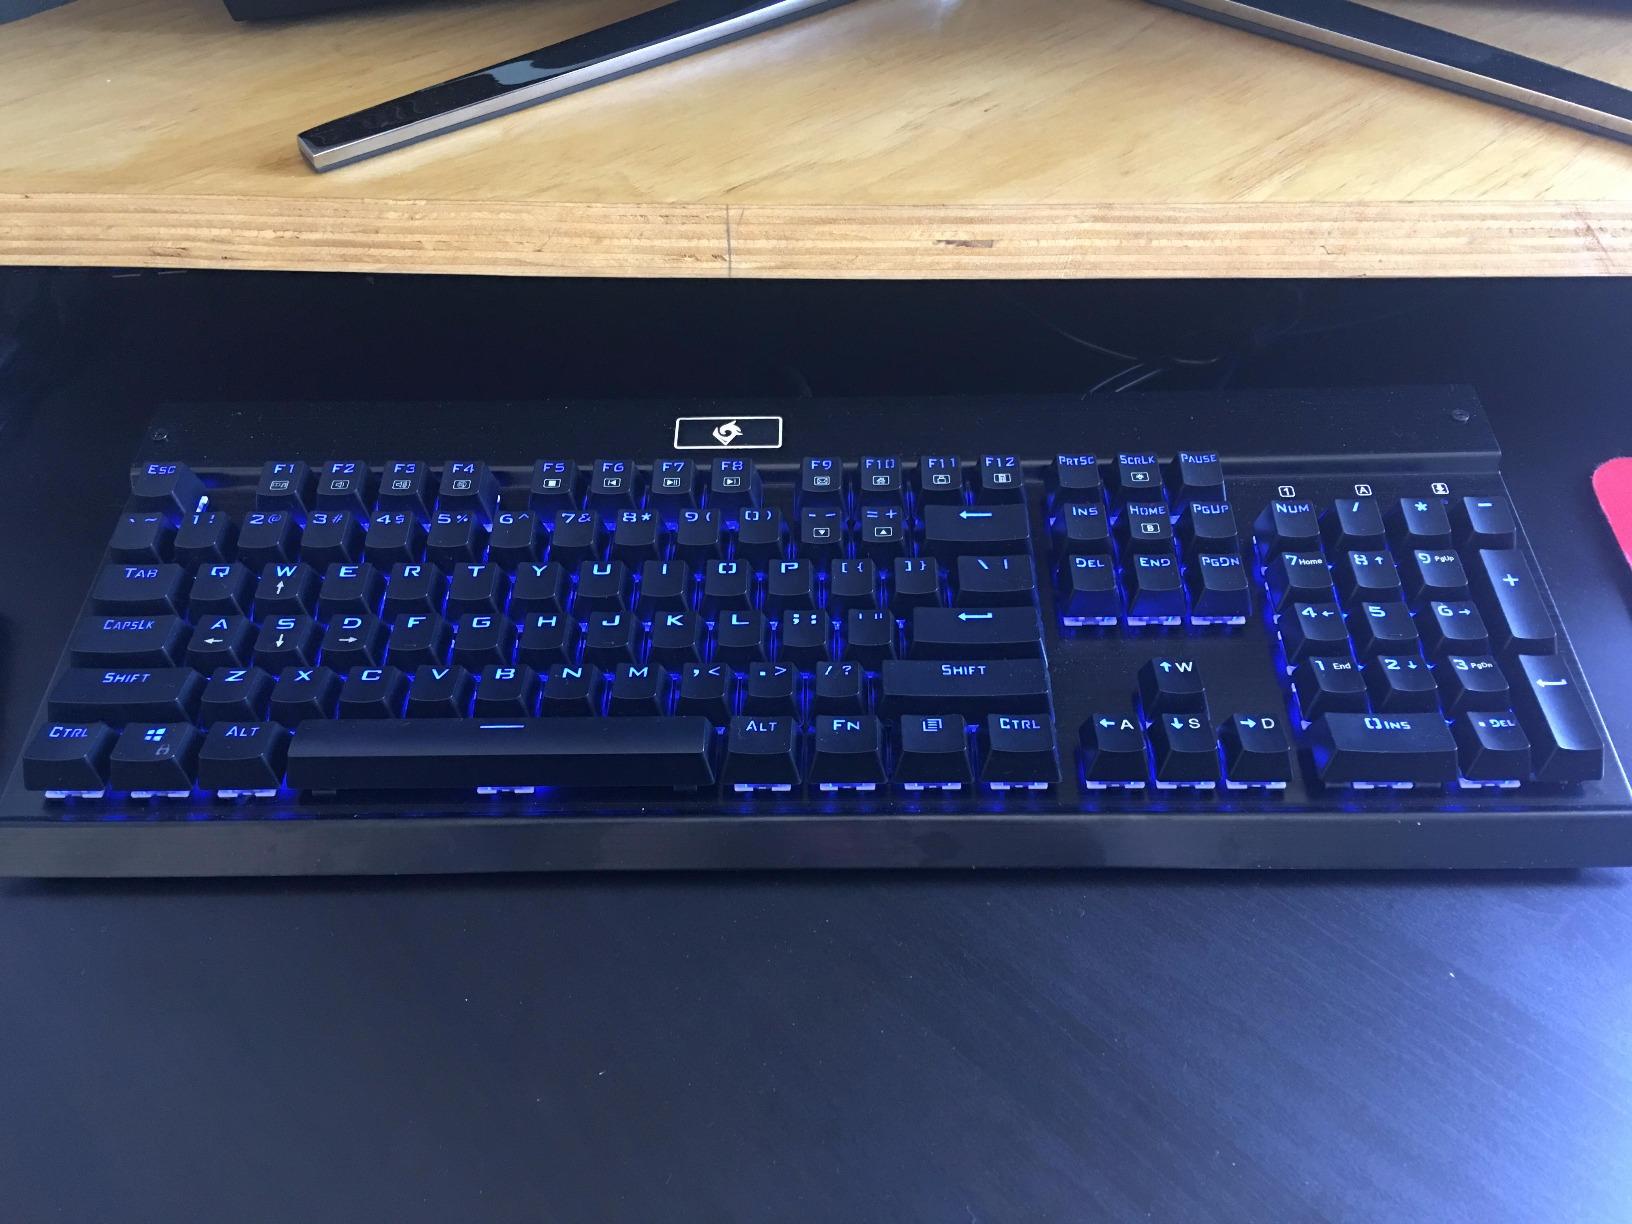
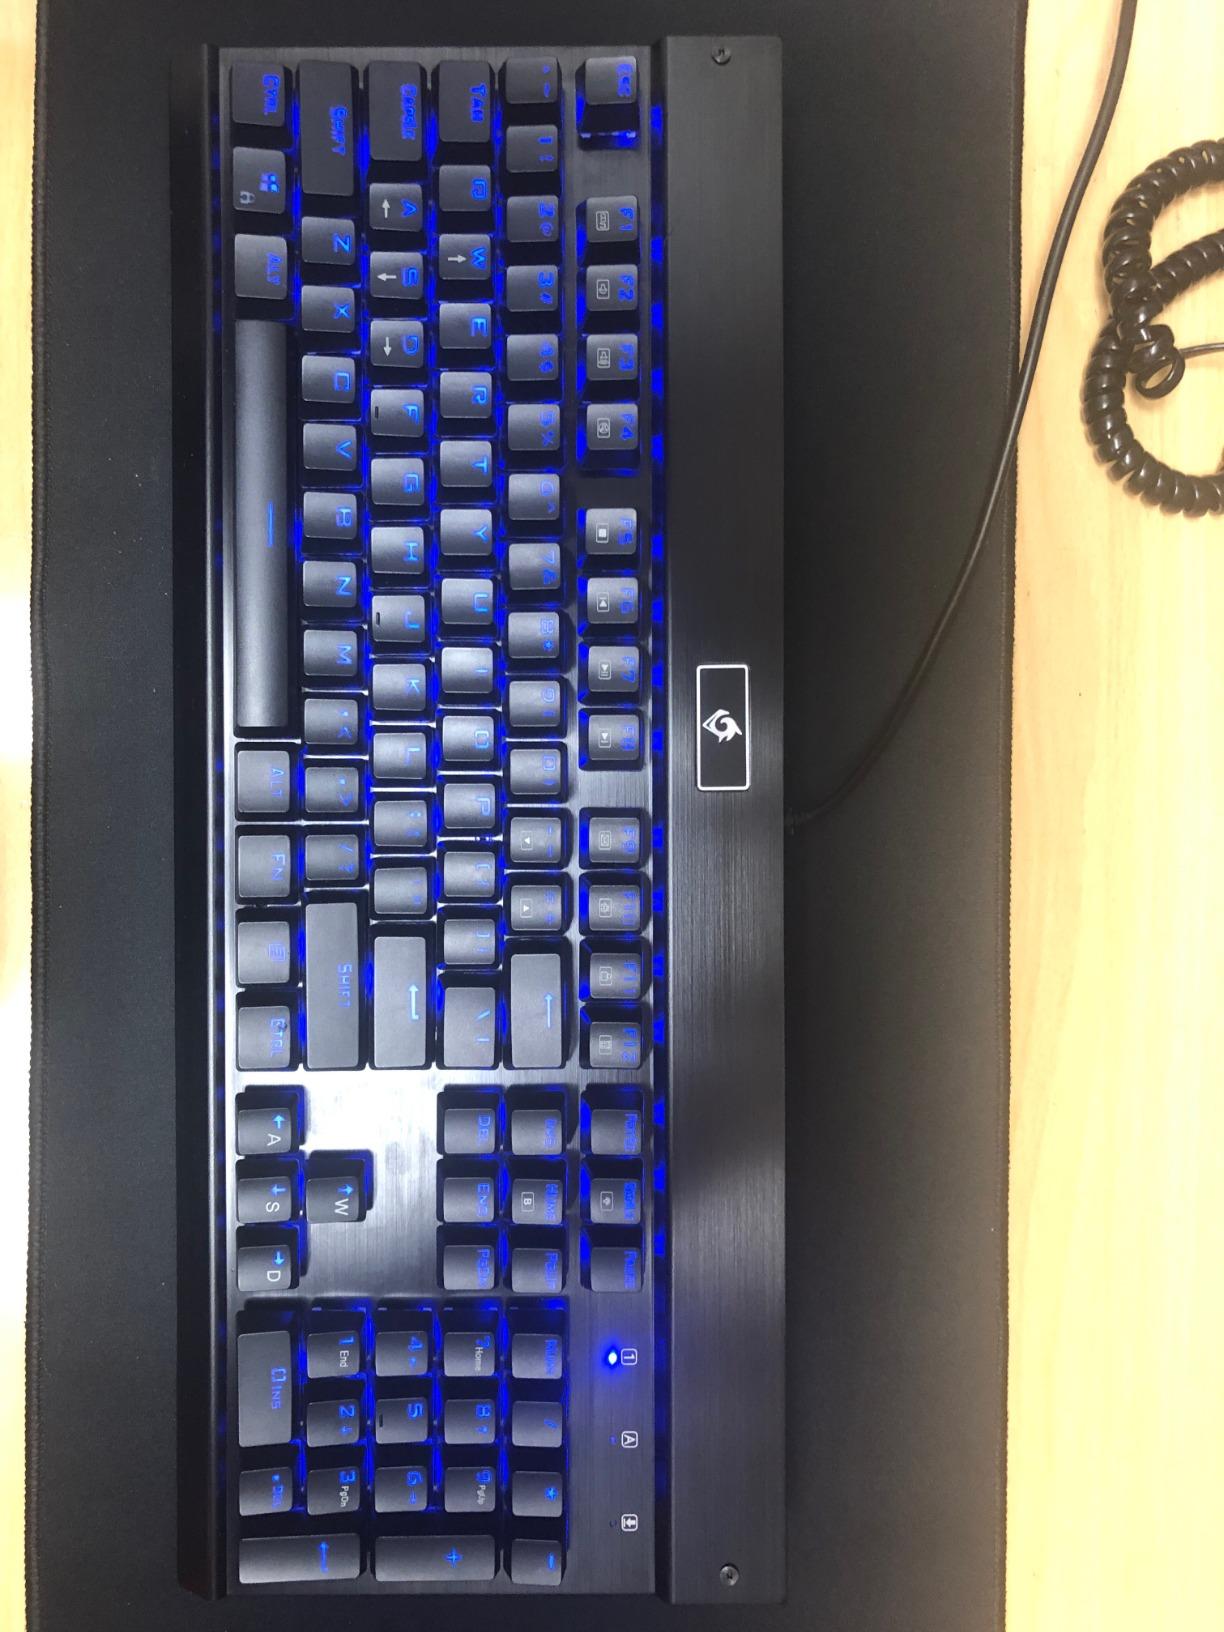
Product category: keyboard
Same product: yes